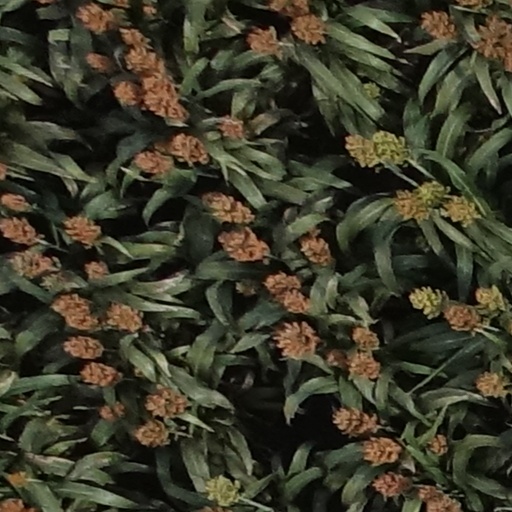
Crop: sorghum